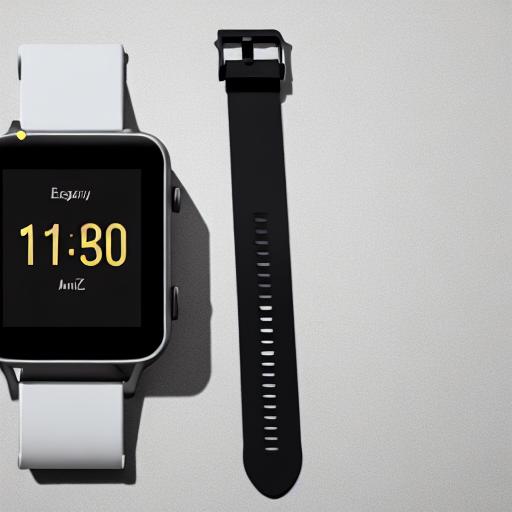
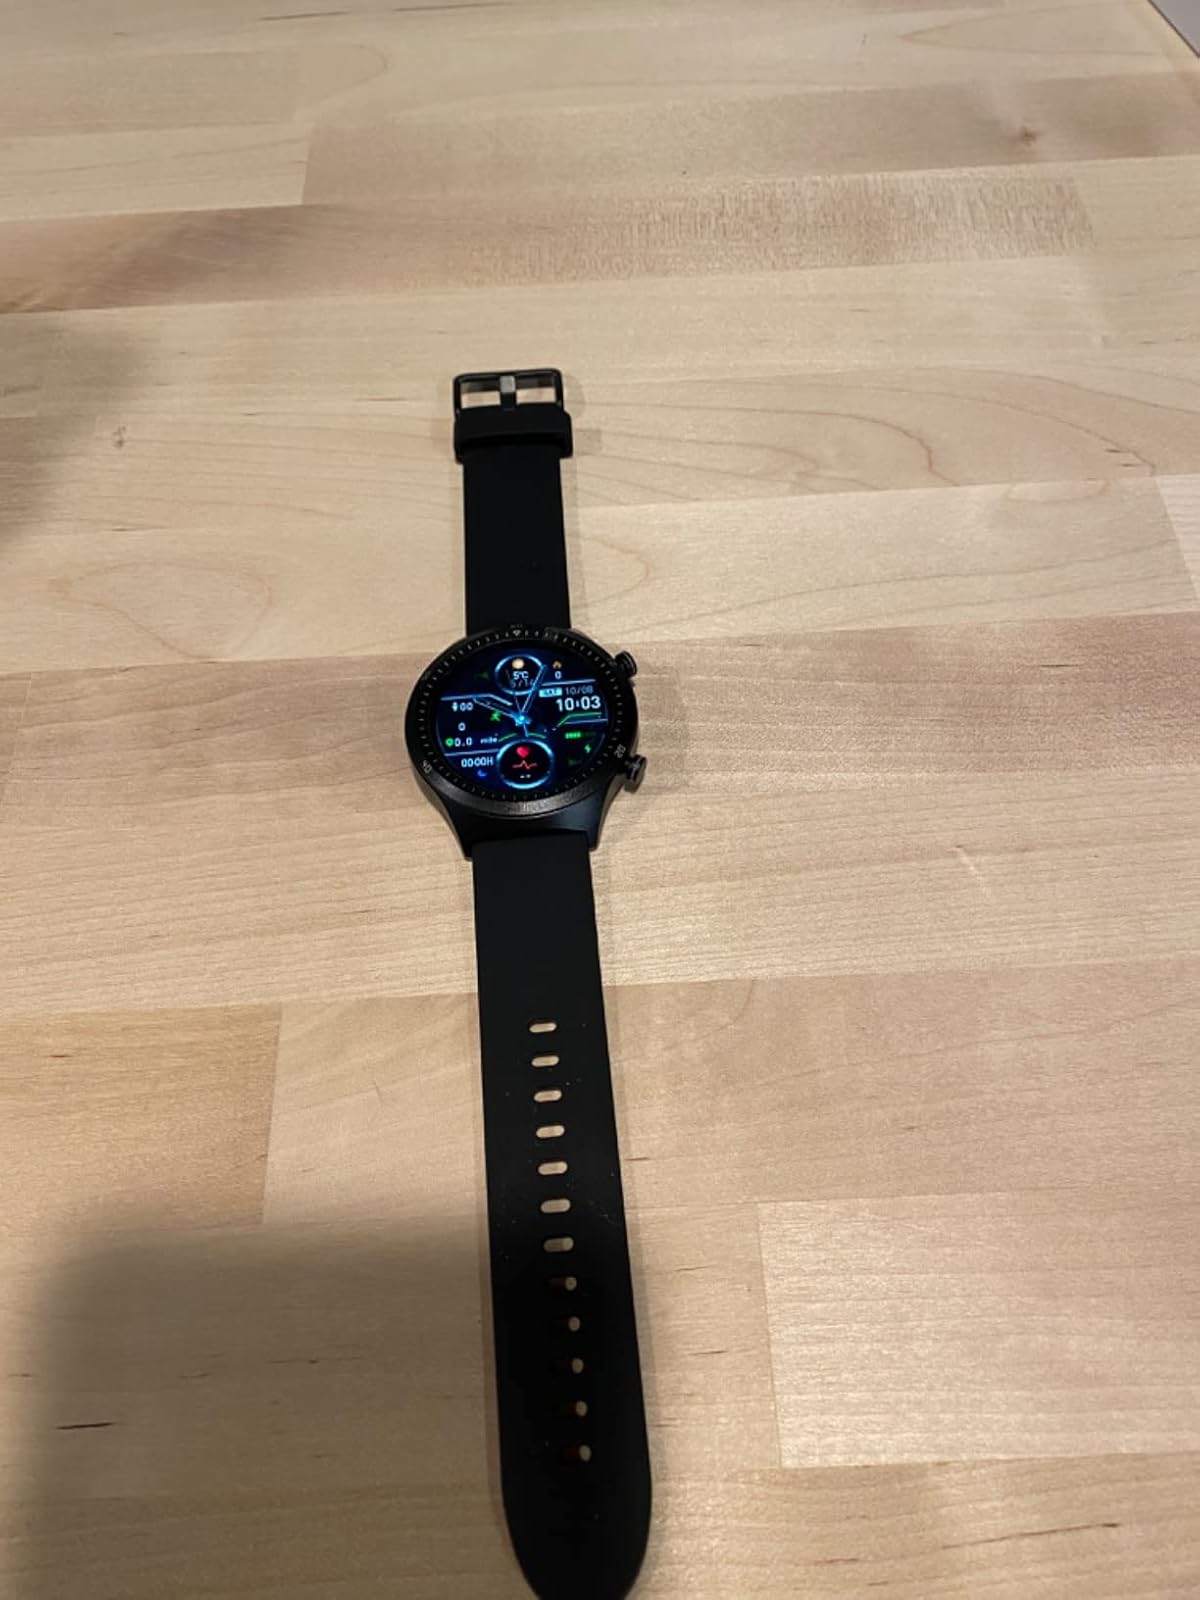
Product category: smartwatch
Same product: no